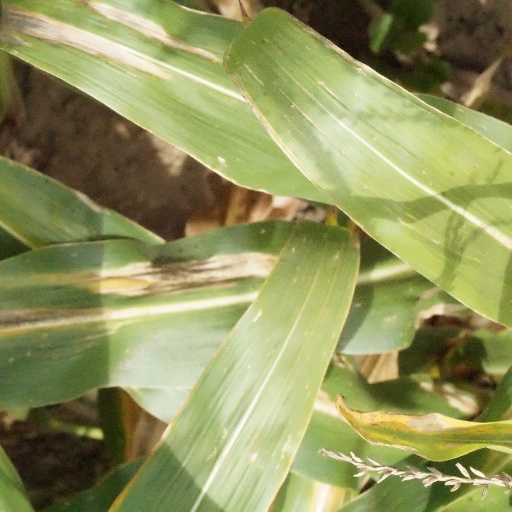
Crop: maize; corn